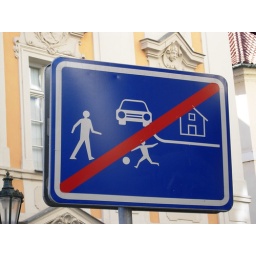
no playing in the street but the other side of the sign said it was okay to play in the street...funny